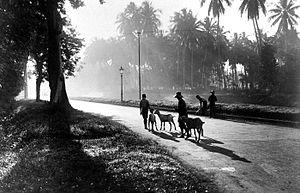
Batavia était le nom du siège de la Compagnie néerlandaise des Indes orientales en Insulinde de 1619 à 1799 puis de la capitale des Indes néerlandaises de 1799 à 1942. Son nom actuel est Jakarta, capitale de la République d'Indonésie.
Jakarta /d͡ʒaˈkarta/ est la capitale de l'Indonésie. Elle constitue une subdivision de 1ᵉʳ niveau de même rang que les provinces sous le nom de territoire spécial de la capitale Jakarta, en indonésien Daerah Khusus Ibukota Jakarta. La ville est familièrement surnommée « le grand Durian », en particulier par les médias anglophones, du nom de ce fruit emblématique de l'Indonésie.